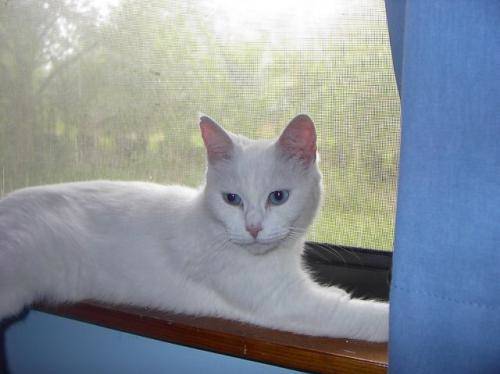
Label: cat